Imtiaz Dharker

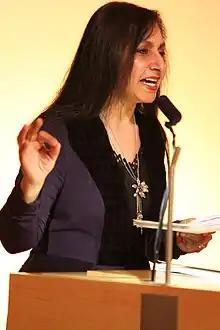
Dharker at the British Library 12 April 2011

Imtiaz Dharker (born 31 January 1954) is a Pakistani-born British poet, artist, and video film maker. She won the Queen's Gold Medal for her English poetry and was appointed Chancellor of Newcastle University from January 2020.